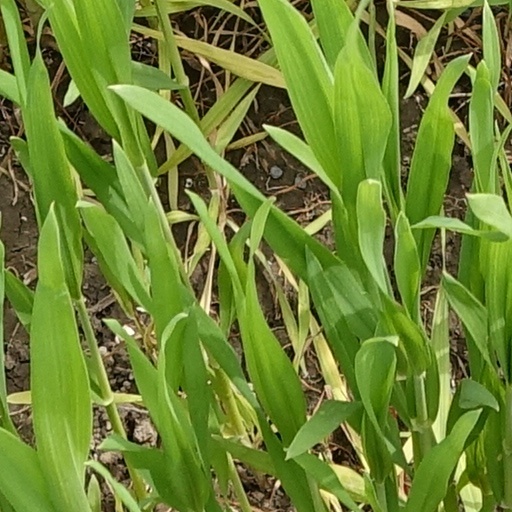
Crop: wheat